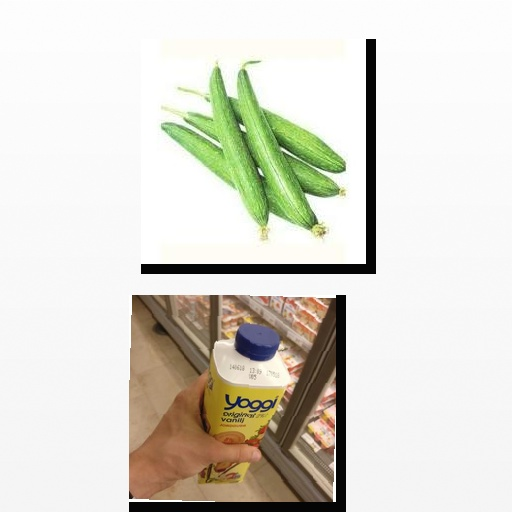
Food items: sponge_gourd, strawberry_yogurt